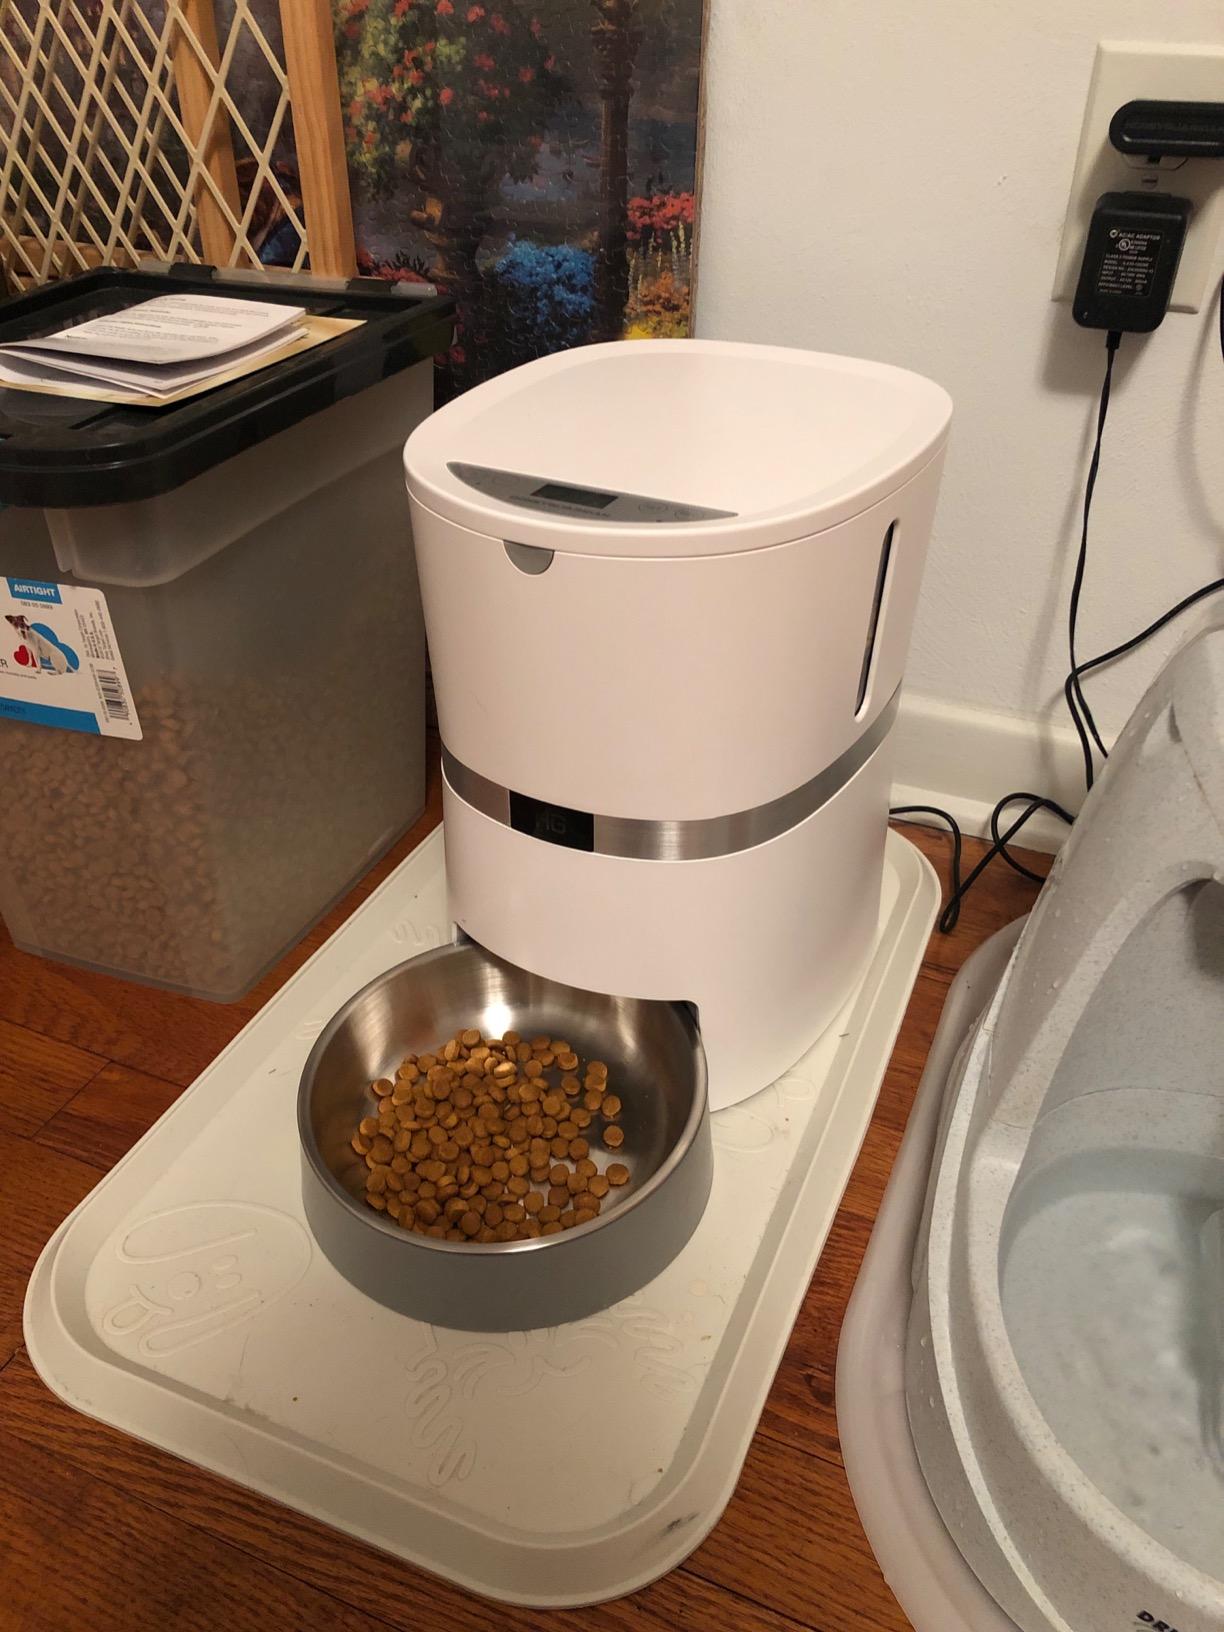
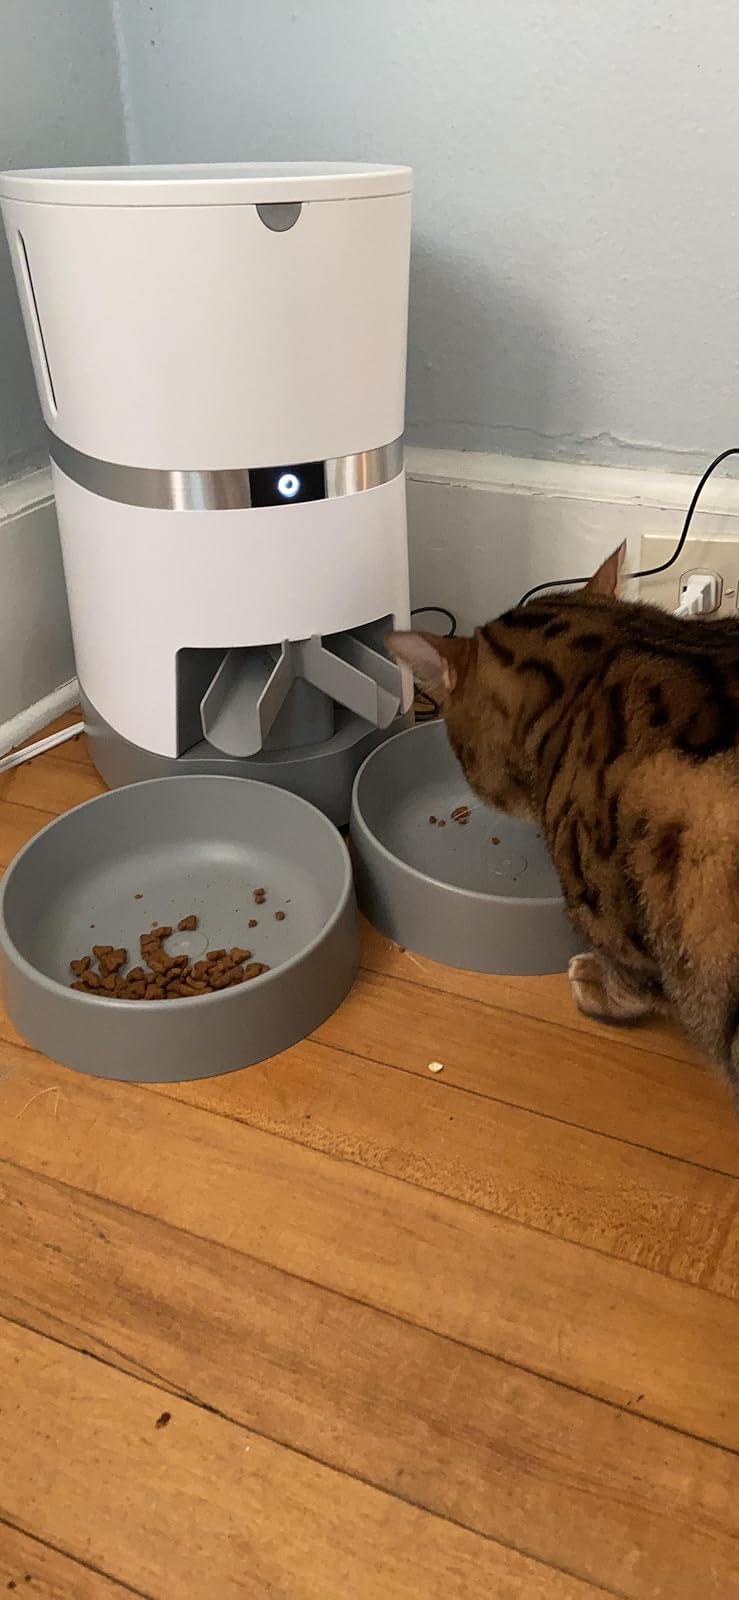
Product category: items_feeder
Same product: no